The Color of Paradise

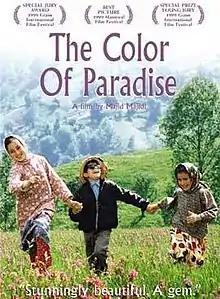
Theatrical release poster

The Color of Paradise (Persian: رنگ خدا, Rang-e Khodā, literally The Color of God) is a 1999 Iranian film directed by Majid Majidi.